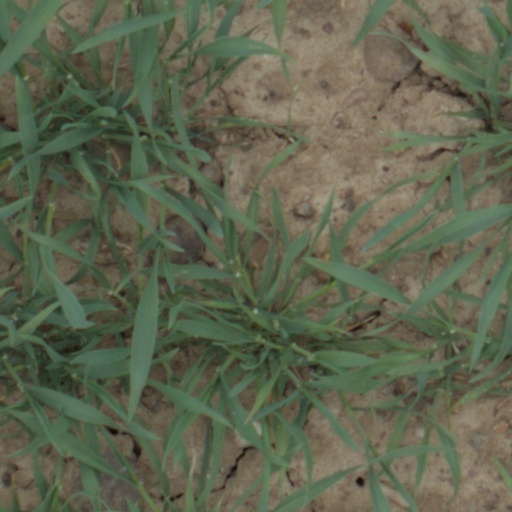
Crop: wheat